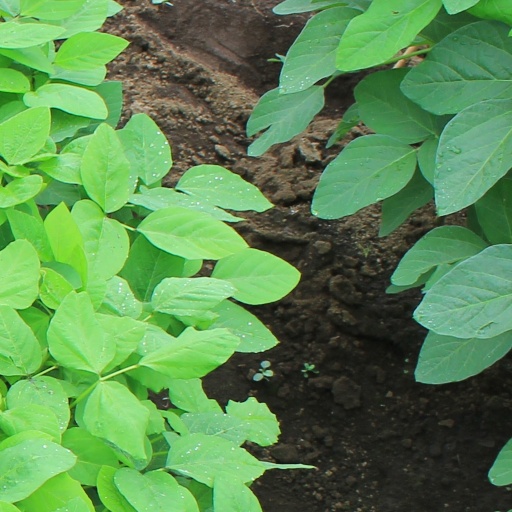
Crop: soybean